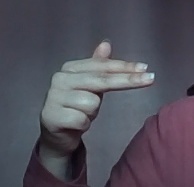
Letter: ghain